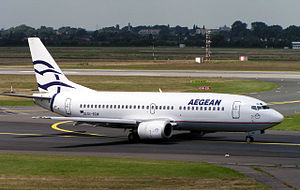
Aegean Airlines
En Boeing 737-300 fra Aegean
Aegean Airlines er et flyselskab fra Grækenland, med hovedsæde i Kifisia ved Athen.